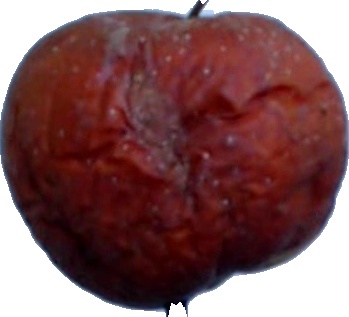
Label: apple_rotten_1